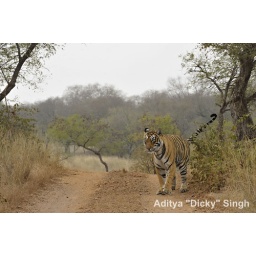
Tiger walking on a forest road in Ranthambhore in a misty morning